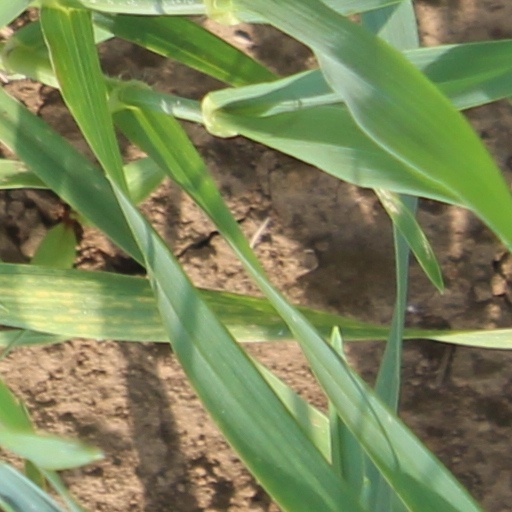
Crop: wheat